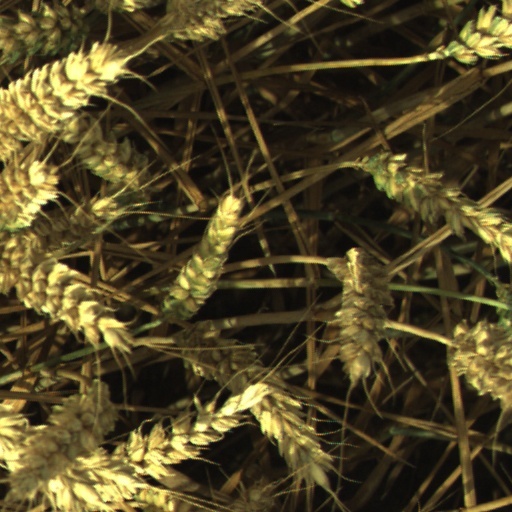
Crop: wheat